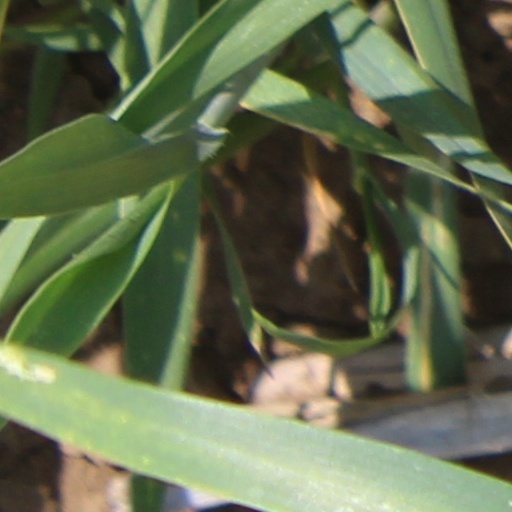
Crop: wheat